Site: brandenburg
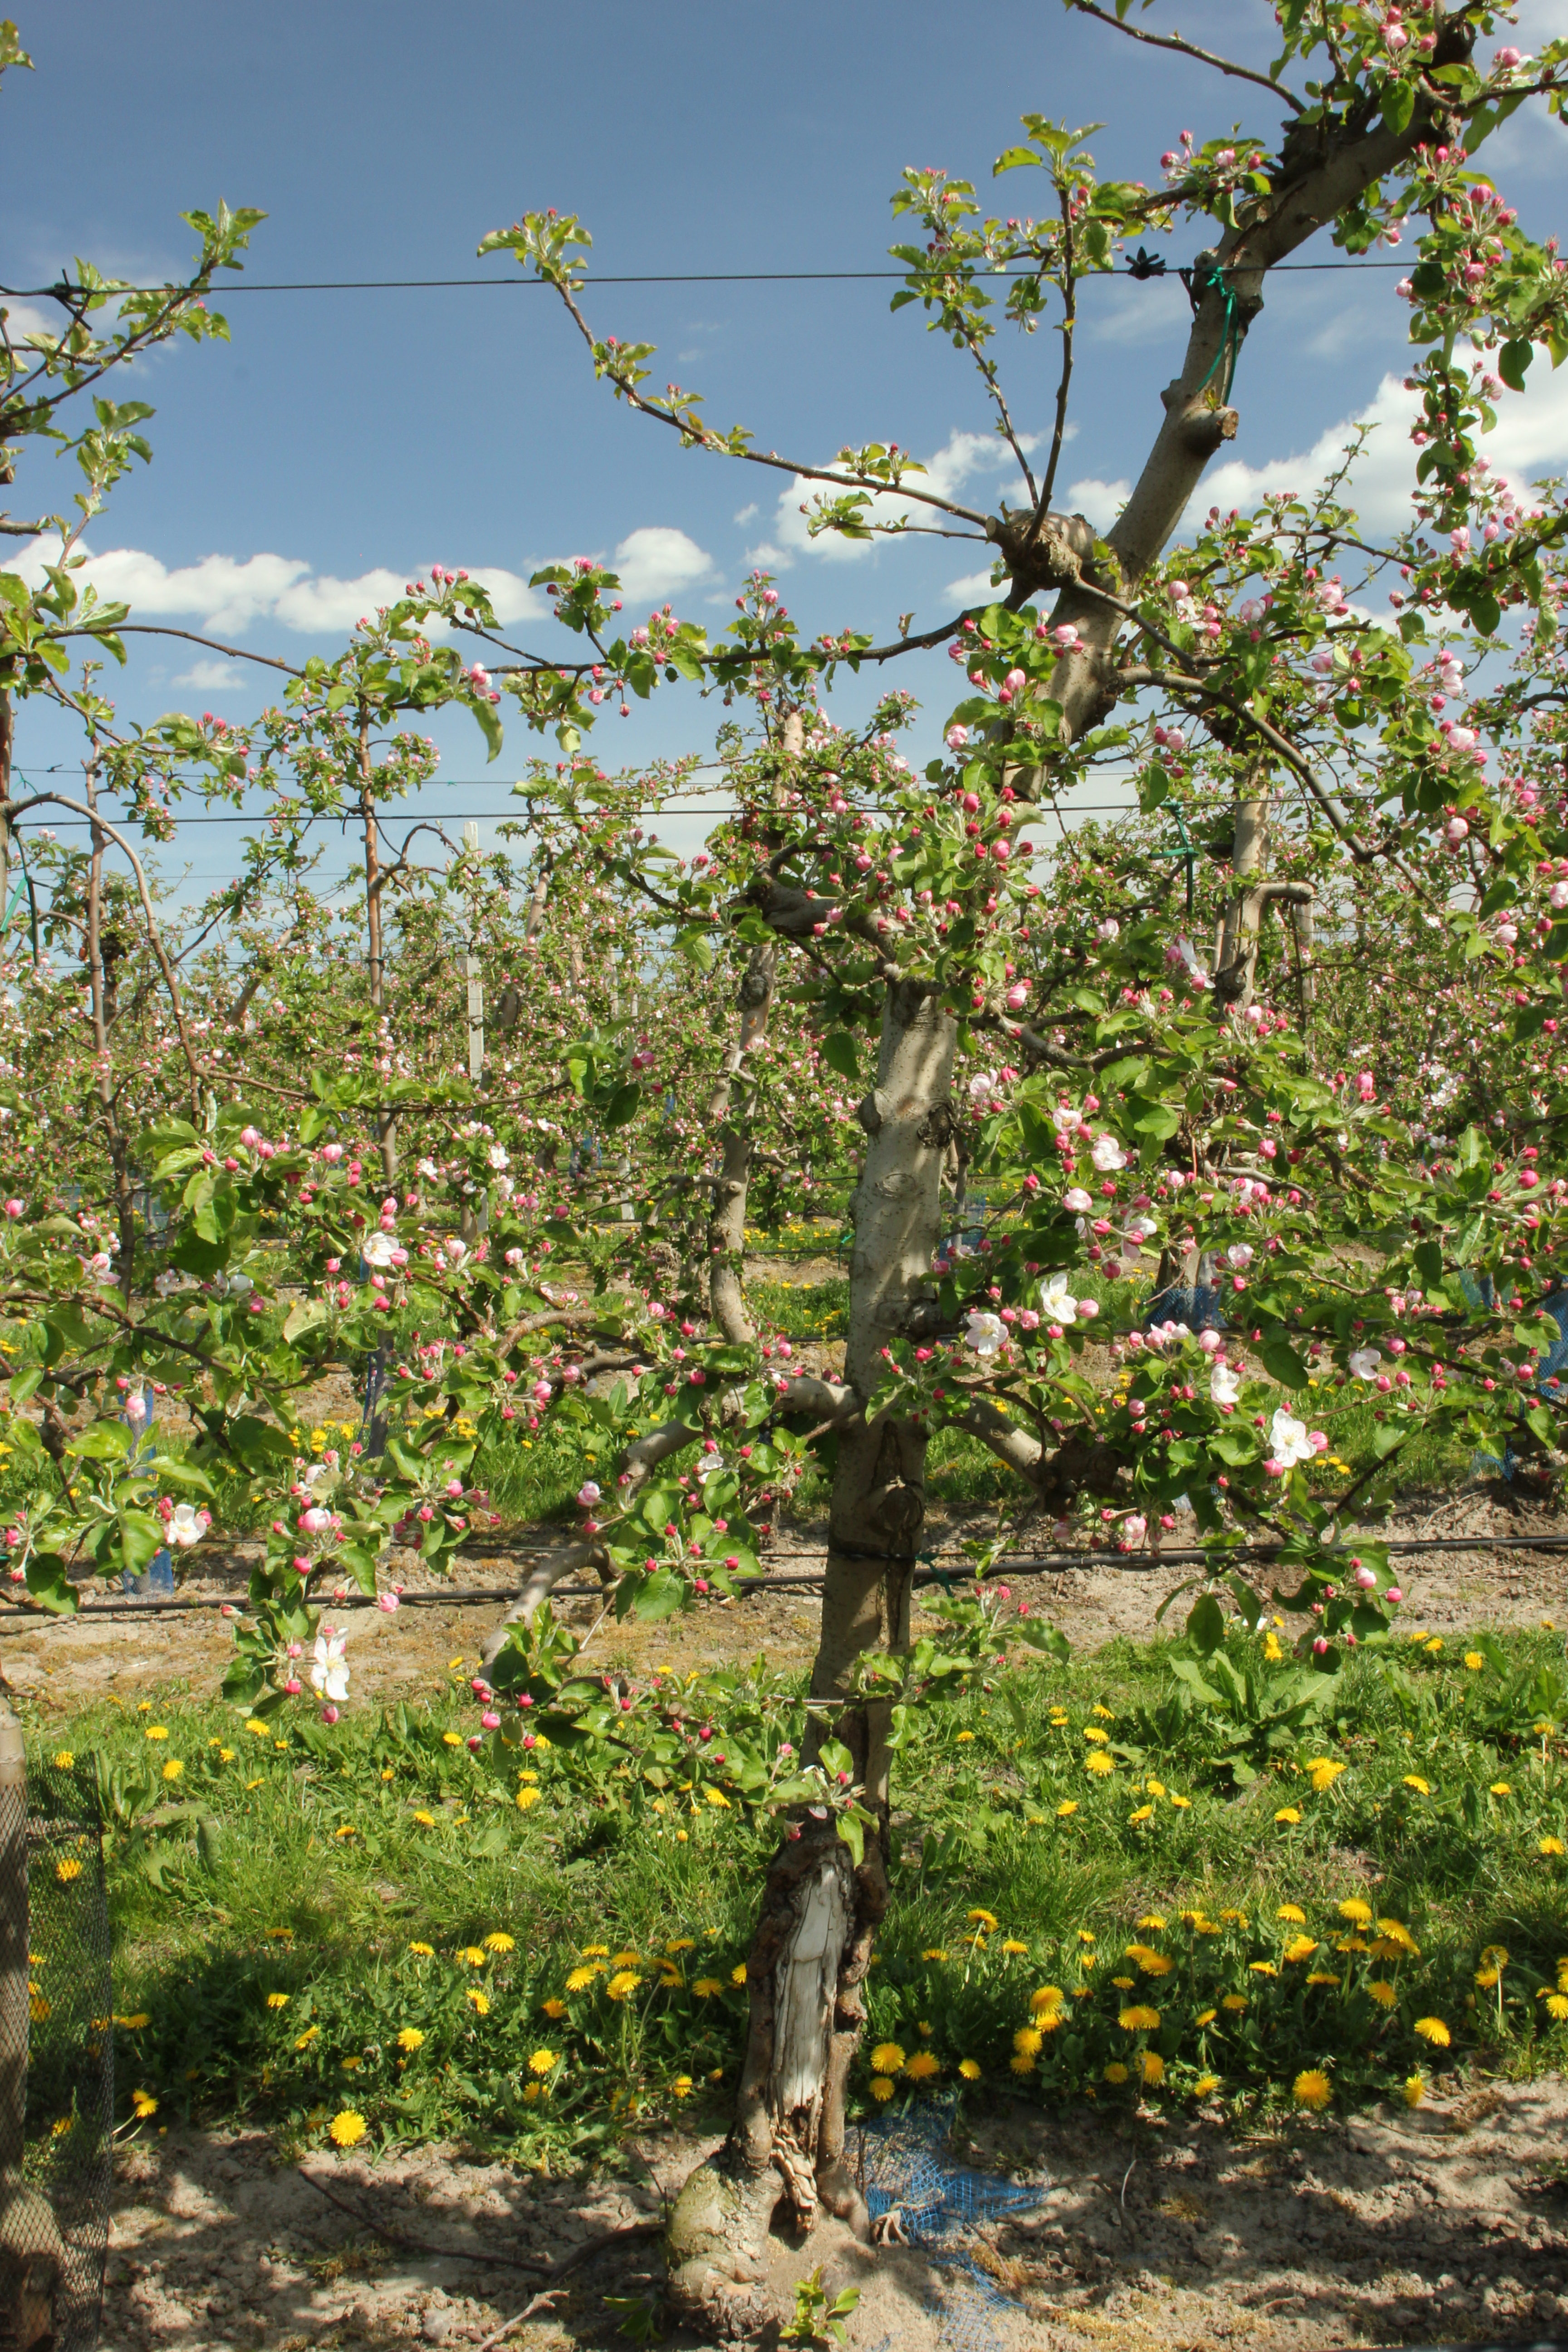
Growth stage (BBCH 57): Inflorescence emergence